Engolo

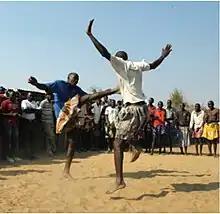
Front crescent kick and jump escape.

From the 16th century, Portuguese colonists began capturing slaves from Angola and transporting them to Brazil. In 1617, they established a colony in Benguela. In 1627 and 1628, they conducted two significant military campaigns: one ventured towards the source of the Cunene River, and the other explored the central territories inhabited by the Cunene people.